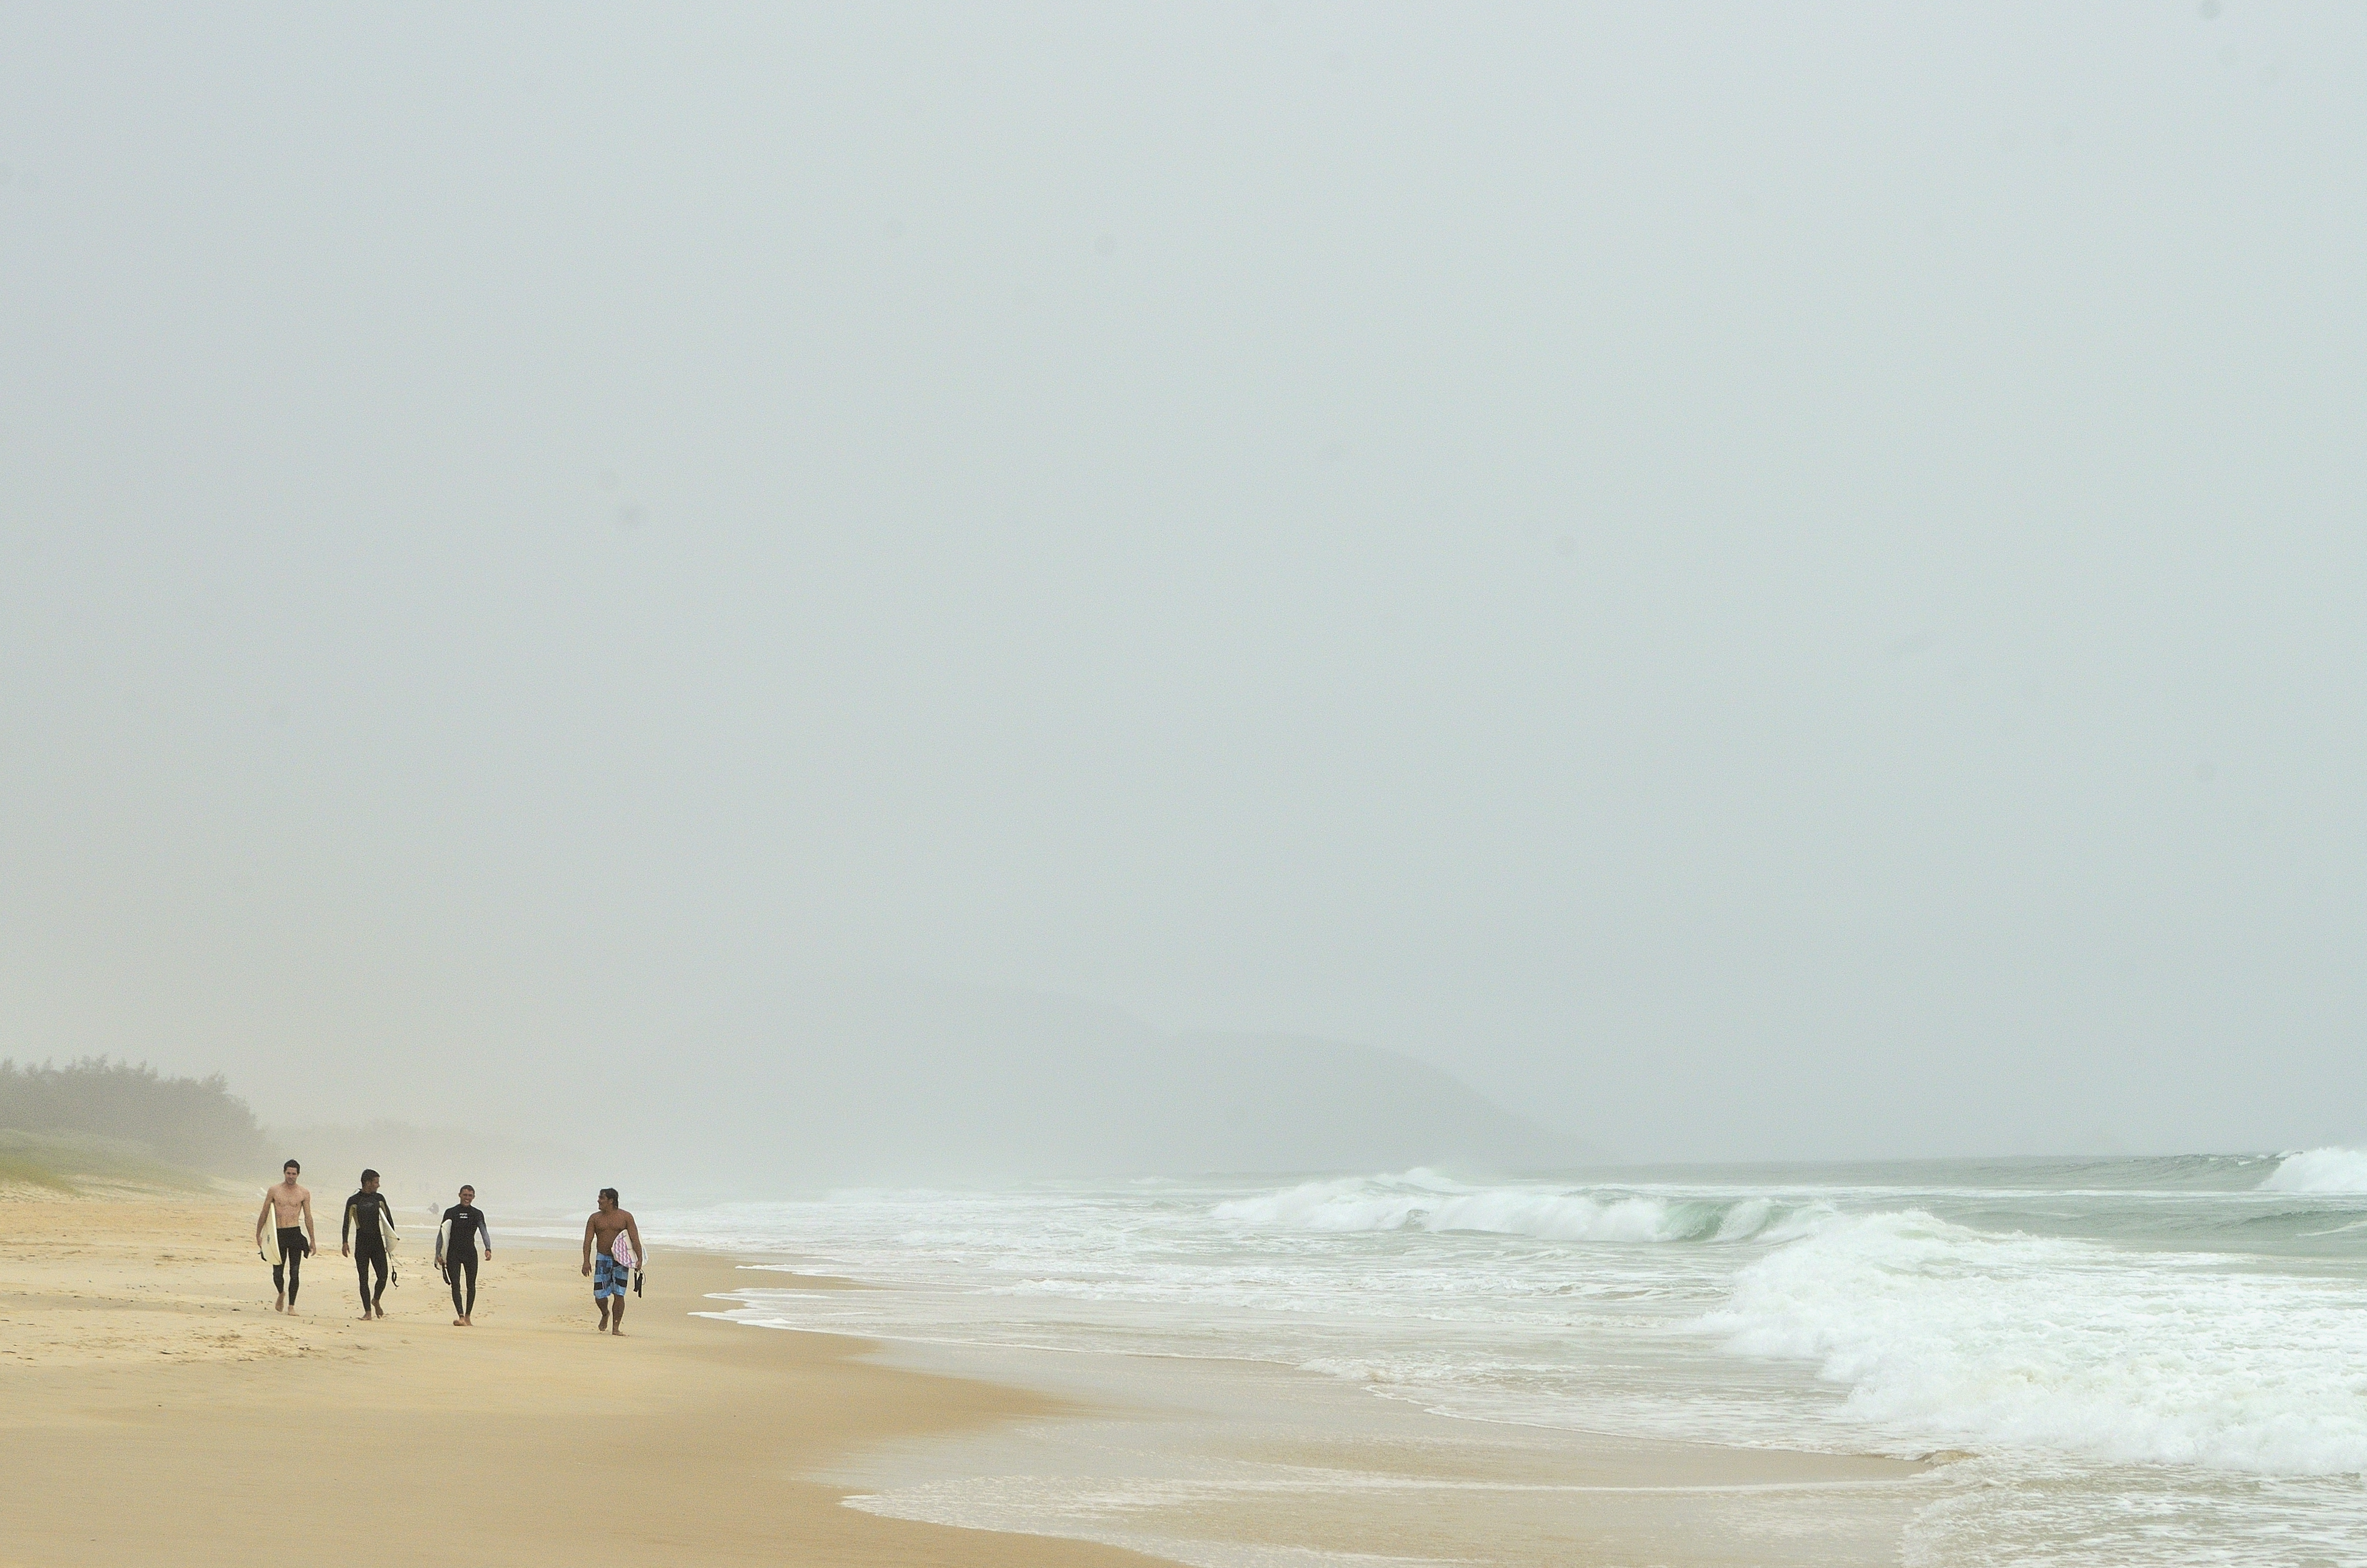
beach, sea, coast, sand, ocean, fog, cloudy, shore, wave, wind, surfer, surf, body of water, santa, mar, playa, niebla, praia, brasil, nublado, florianopolis, santacatarina, surfers, mozambique, brazil, catarina, atmospheric phenomenon, wind wave